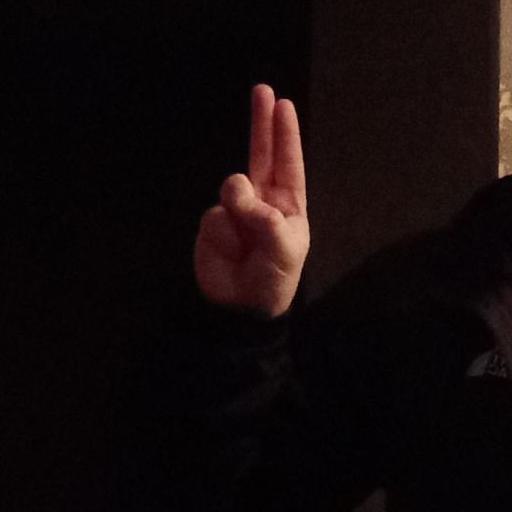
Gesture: two_up